Robert Rogers, Baron Lisvane

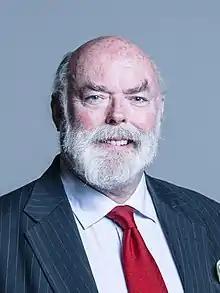
Official portrait, 2016

Robert James Rogers, Baron Lisvane, , FLSW (born 5 February 1950) is a British life peer and retired public servant. He served as Clerk of the House of Commons from October 2011 until August 2014.